Central American squirrel monkey

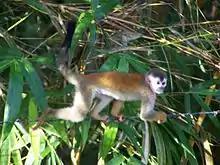
Body coloration

The two subspecies are similar in coloration, but differ in the shade of the cap. The northern subspecies, living in Central Pacific Costa Rica, has a lighter cap than the southern subspecies, which lives in Panama and in parts of Costa Rica near Panama. The southern subspecies also has more yellowish limbs and underparts.